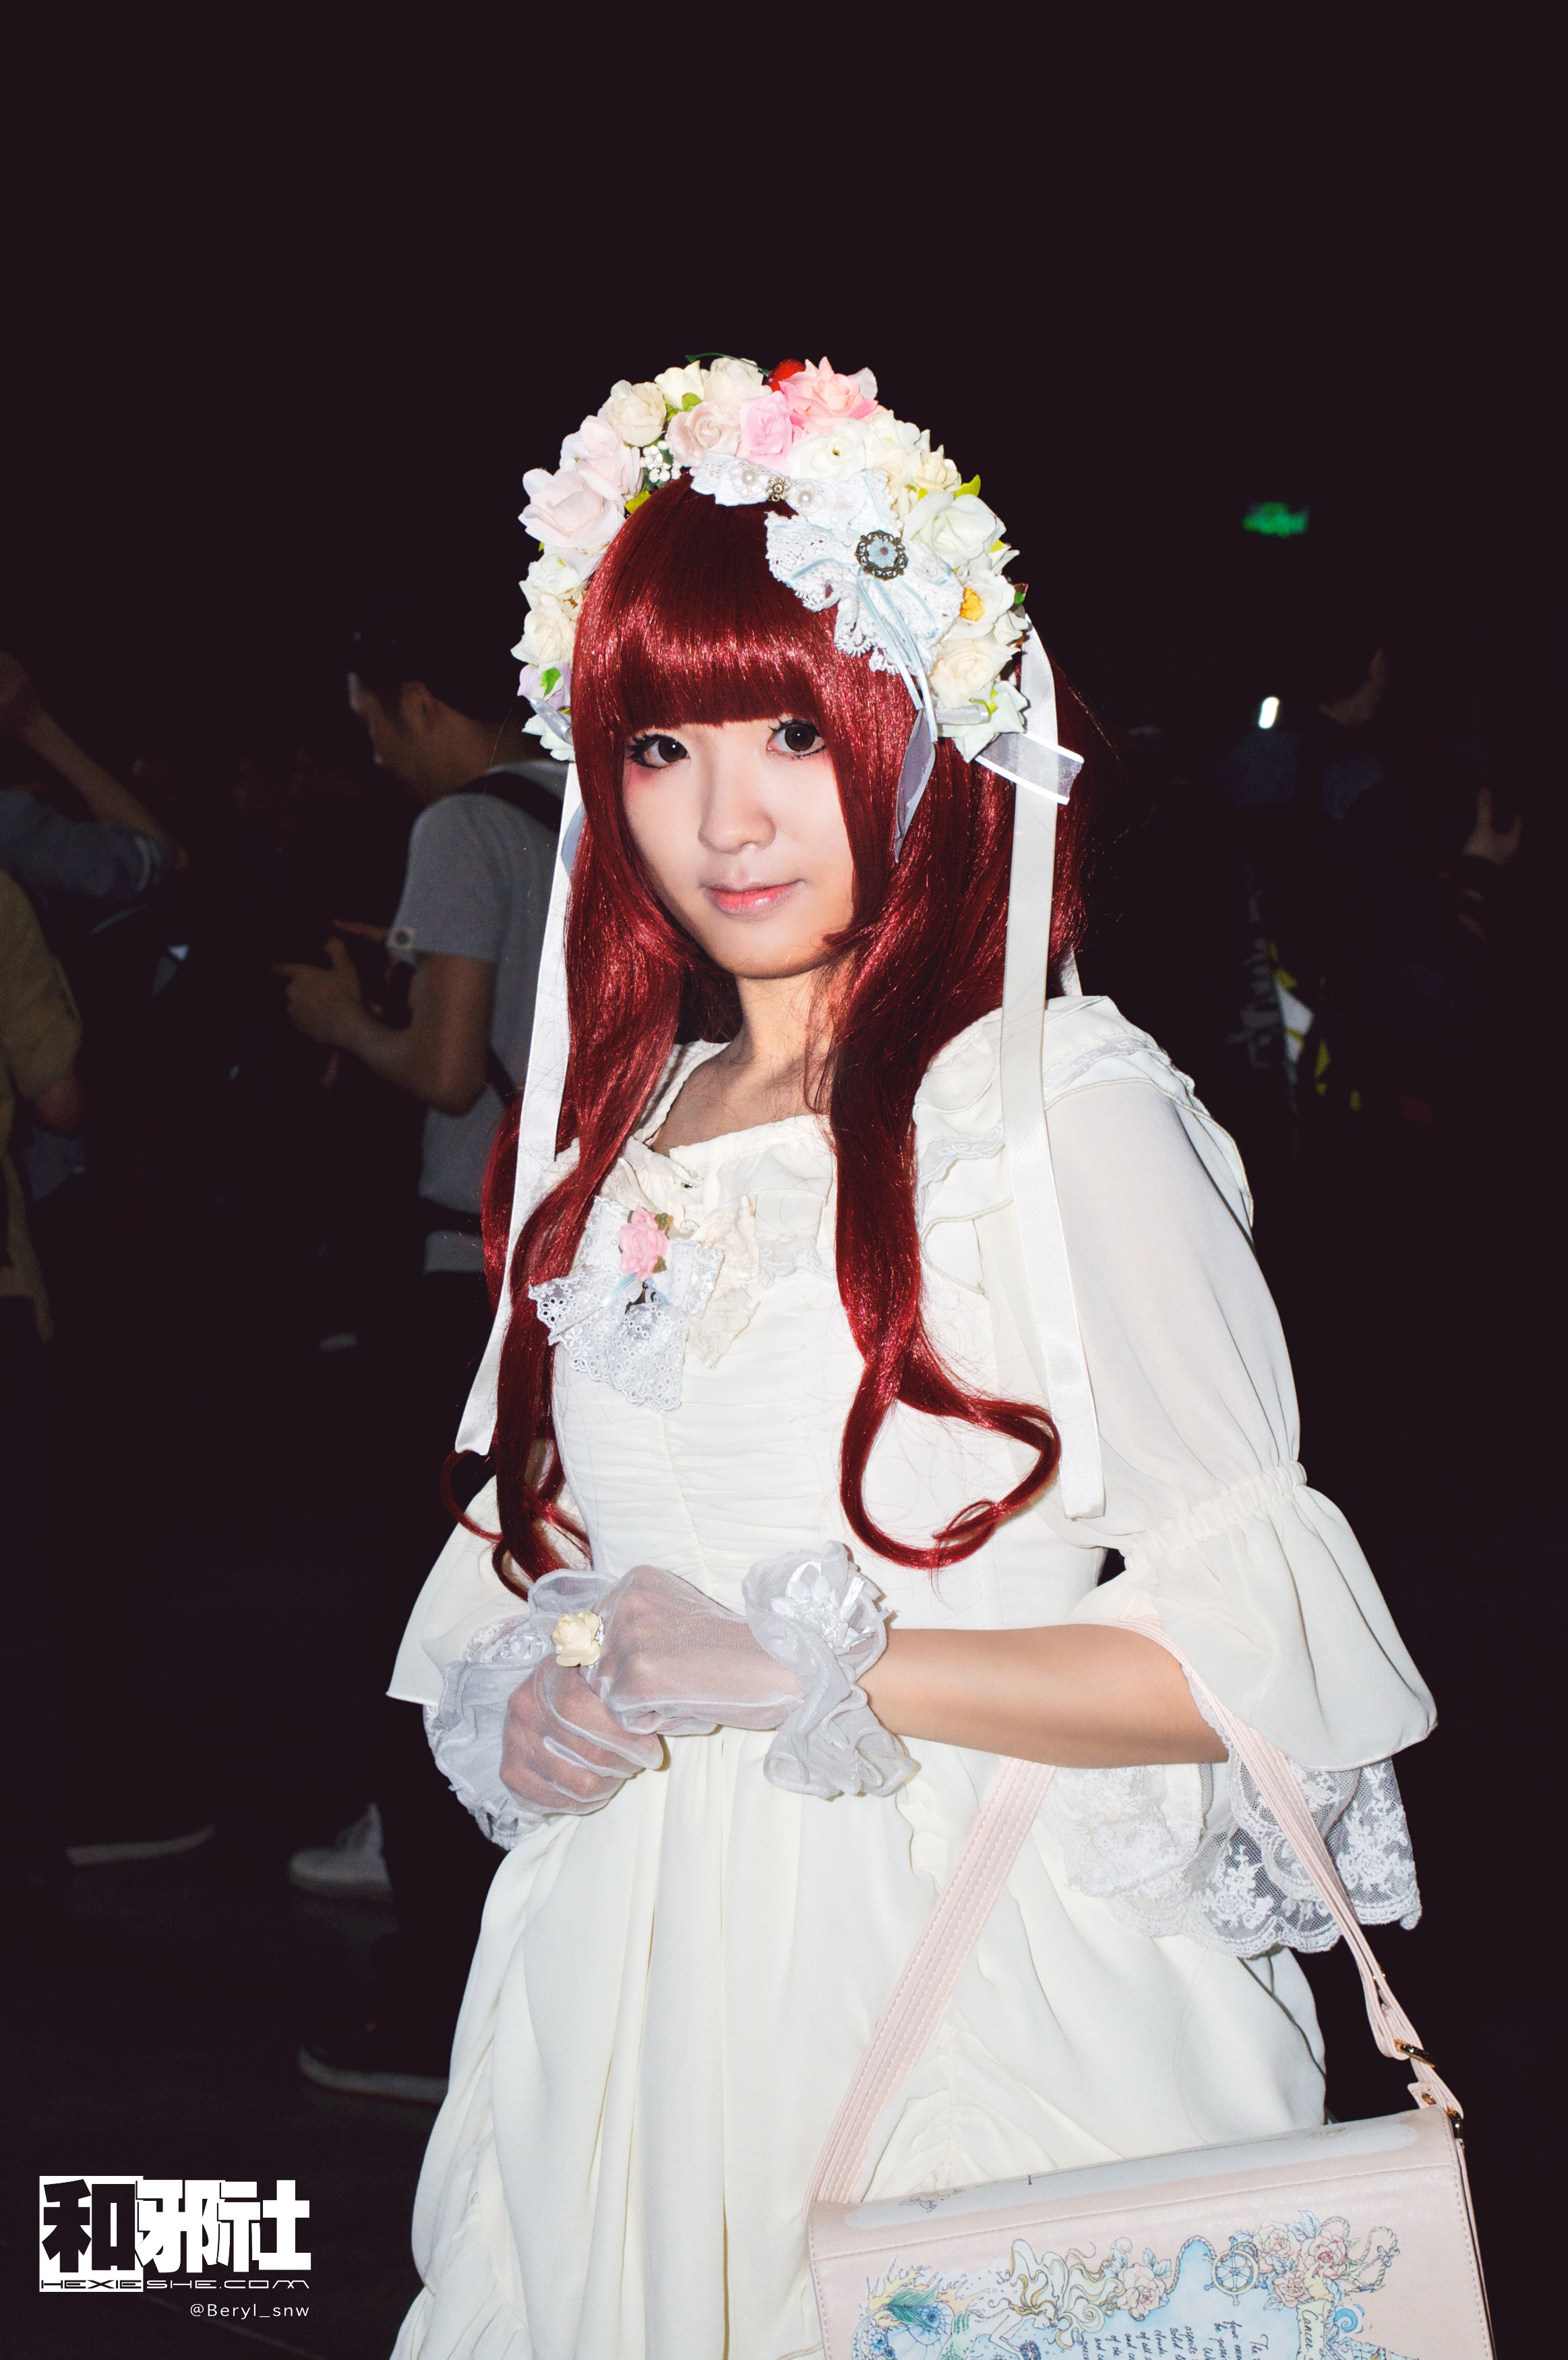
girl, hair, cute, chinese, clothing, cosplay, 2014, girls, expo, japanese, canton, sony, conference, event, nikkor, may, costume, anime, lolita, comic, comiccon, ffacg, mirrorless, adapter, nex, lensswap, nex6, ai2885f3545